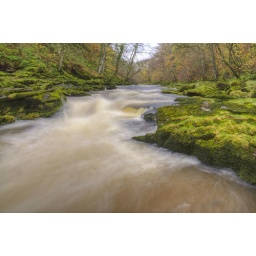
Plenty of water in the river Wharfe at the Strid a narrow gorge above Bolton Abbey.